Pace Institute of Technology and Sciences

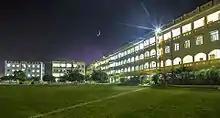
Pace main building in the nighttime, 2015

The Pace Institute of Technology and Sciences-Ongole, a private college is located in Vallur Village, Prakasam District. It provides education for Engineering, Management and Diploma courses. It was established as a wing of Srinivasa Educational Society by brothers Maddisetty Vasu Babu, Maddisetty Venugopal, and Maddisetty Sridhar in 2008. The engineering stream has been affiliated with Jawaharlal Nehru Technological University, Kakinada. The college has been accredited by the National Assessment and Accreditation Council (NAAC) of University Grants Commission (India) with an "A" grade. It now has an autonomous status approved by the University Grants Commission. It was approved by All India Council for Technical Education and certified as an institution.